Wynnum, Queensland

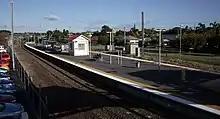

The Wynnum Seventh-day Adventist Church was established in late 1937 with the first minister being Pastor Septimus Wilfred Carr. Initially they met in private homes and then held at Wynnum RSL Hall and then at the Wynnum St Peters Church of England Hall. In 1947, a block of land was purchased at the corner of Sunflower and Carnation Street, Wynnum and in 1948 the Mitchelton Methodist Hall was purchased and moved to the site as the congregations' first church.